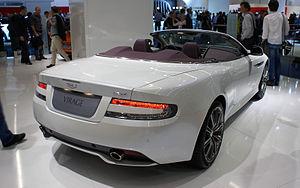
L'Aston Martin Virage est une automobile de Grand Tourisme conçue et produite de 2011 à 2012 par la firme britannique Aston Martin. Dévoilée en 2011 au Salon international de l'automobile de Genève, elle reprend le nom d'une automobile de la marque produite de 1988 à 1996, l'Aston Martin Virage V8, cette dernière possédant toutefois un moteur V8, contrairement au présent modèle qui dispose d'un moteur V12.